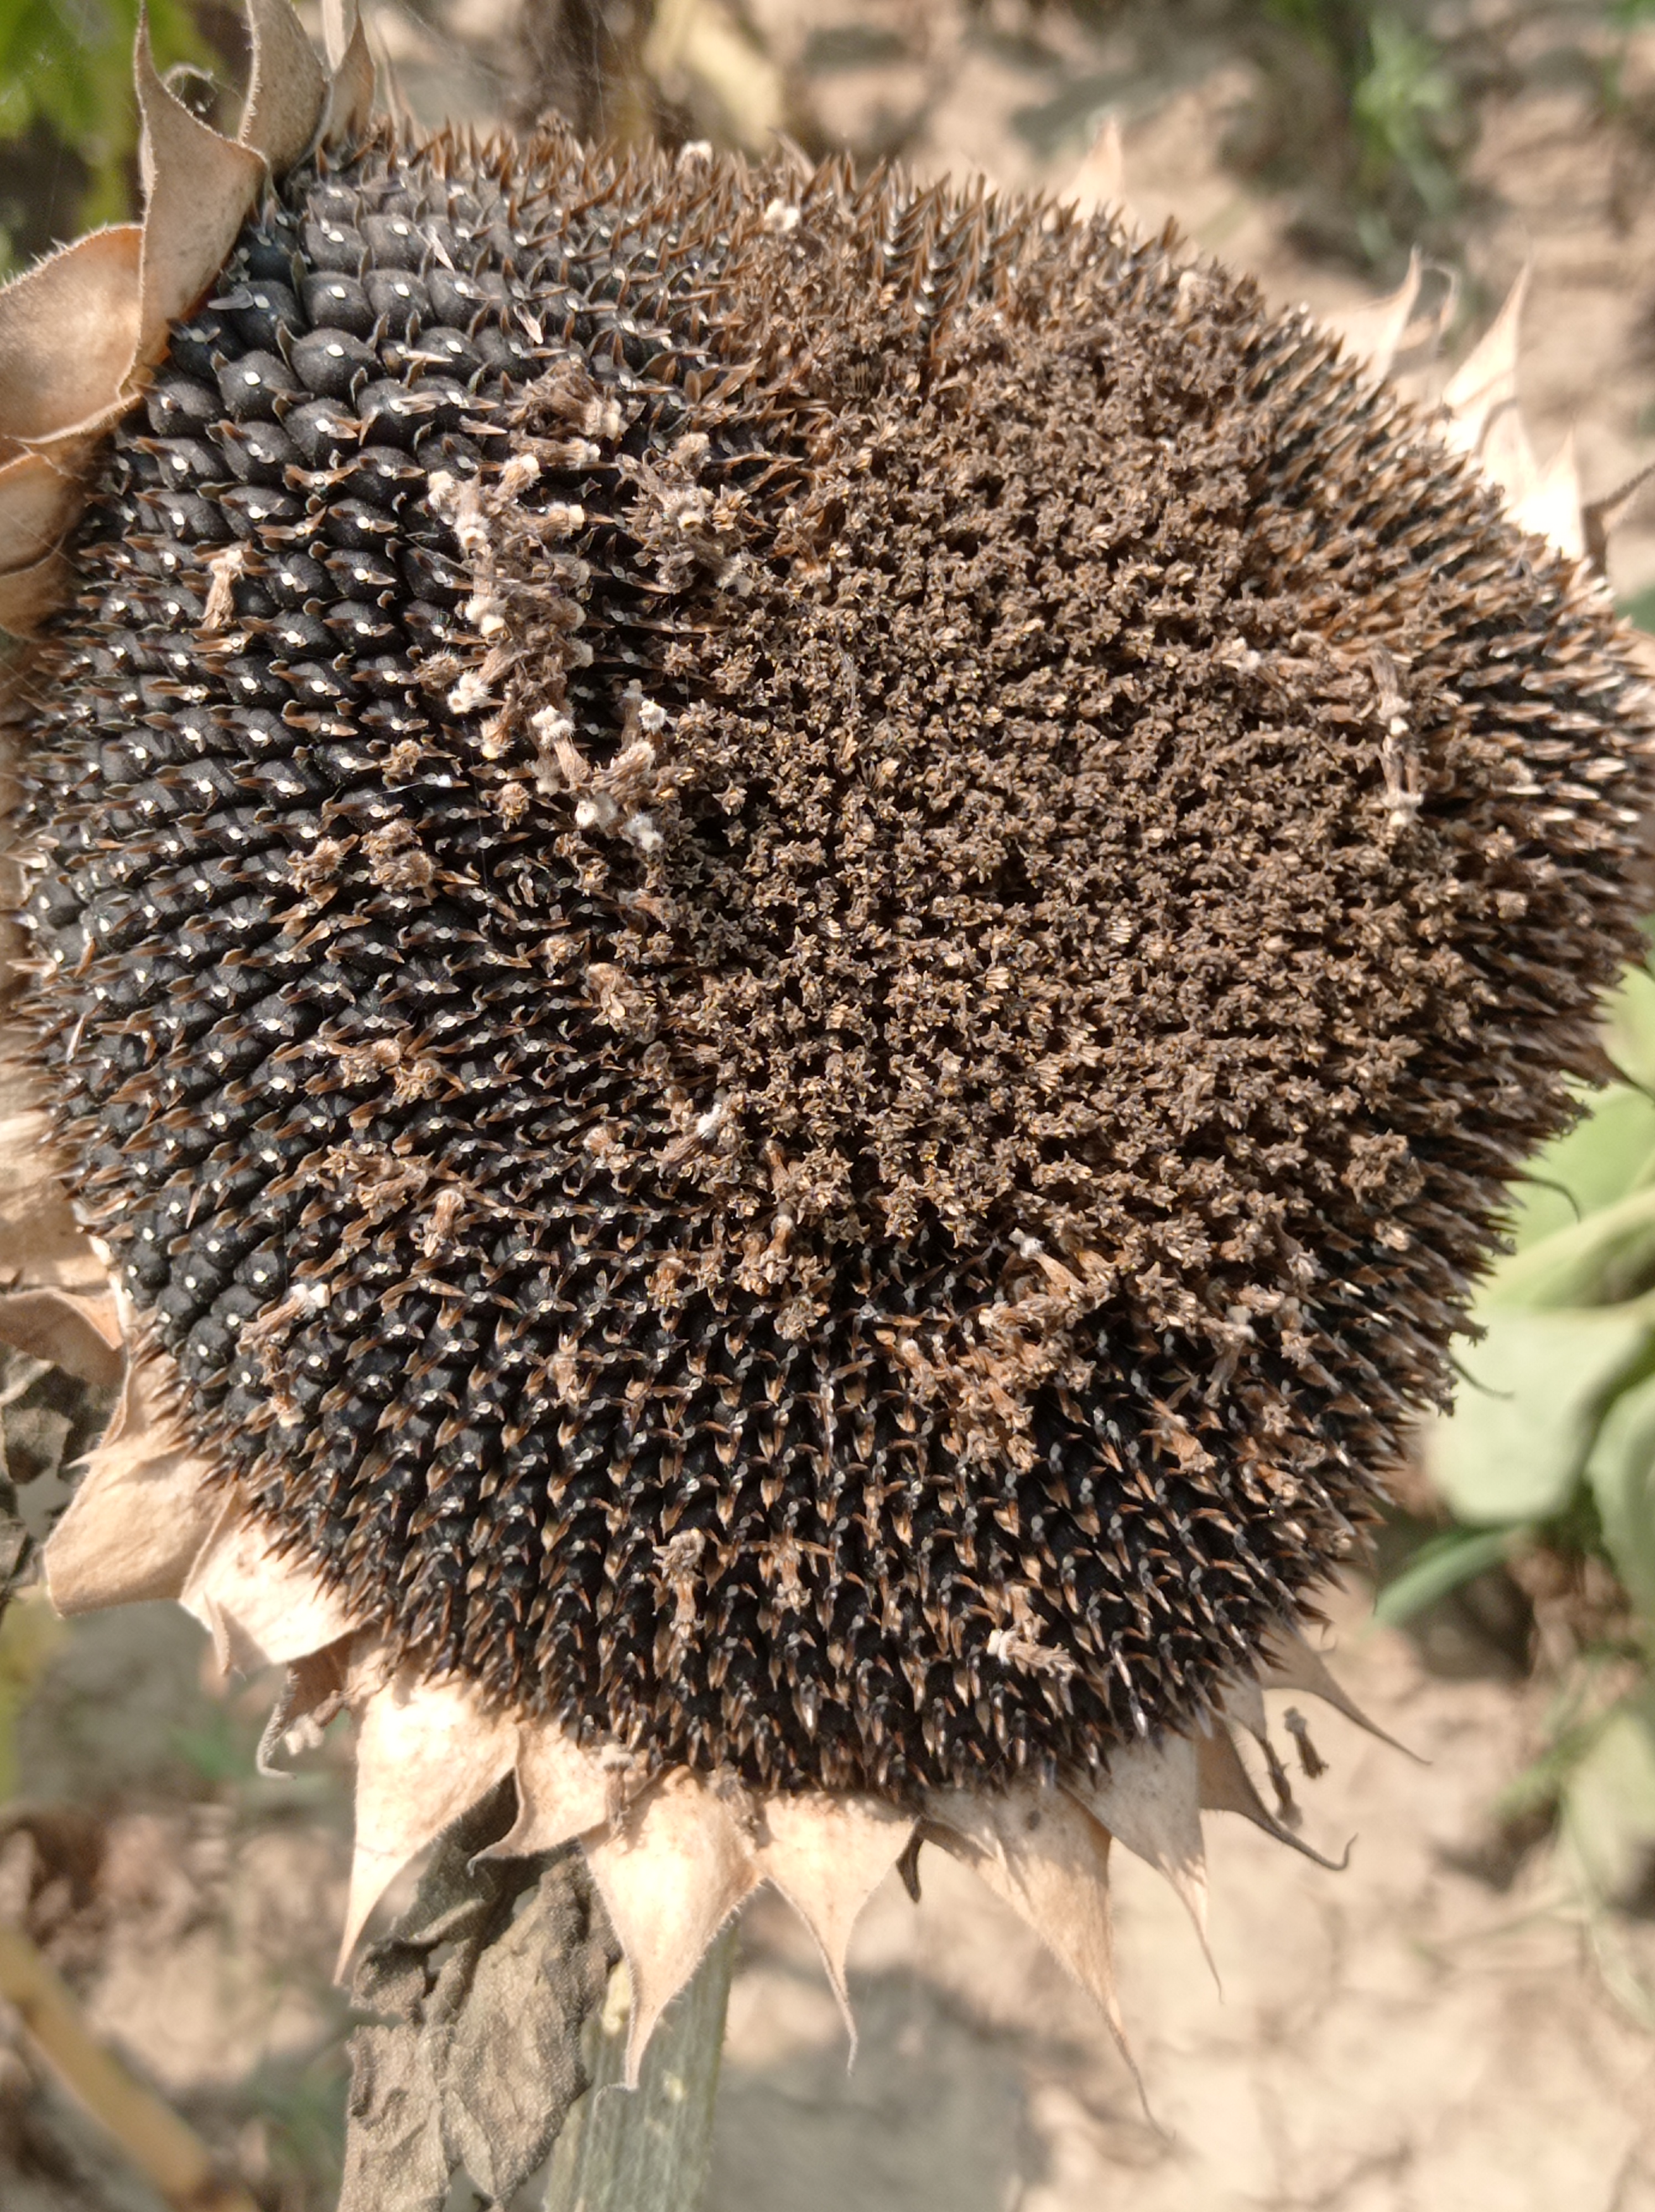
Label: Gray_mold